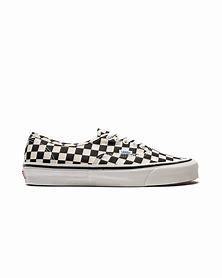
Brand: Vans
Model: UA Authentic 44 DX